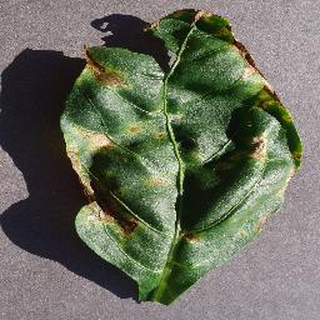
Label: bell_pepper_bacterial_spot